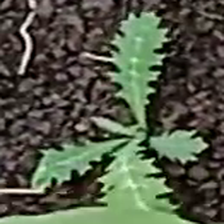
Weed species: Bilayat_(Mexicana_Argemone)